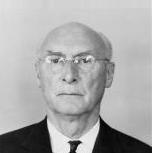
Age: 66